Artem Harutyunyan

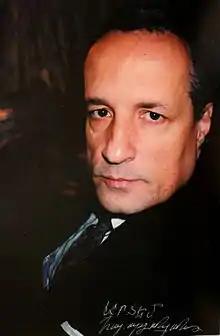

Artem Harutyunyan (born September 19, 1945, in Stepanakert) is an Armenian writer, translator, critic, Doctor of Philology, Professor, member of Writers Union of Armenia,